K M Asad

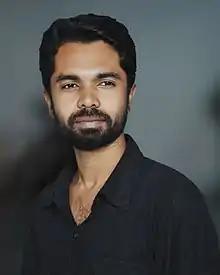

Khandaker Muhammad Asad (born 1983), known as K M Asad, is a Bangladeshi documentary photographer and photojournalist. He is currently a photojournalist at Zuma Press news agency and contributor photographer for Getty images.